Michael Moorer

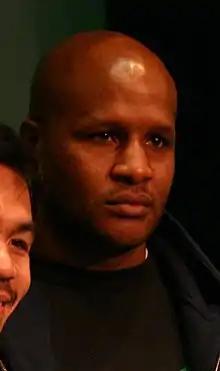
Moorer in 2009

Michael Lee Moorer (born November 12, 1967) is an American former professional boxer who competed from 1988 to 2008. He won a world championship on four occasions in two weight classes, having held the WBO light heavyweight title from 1988 to 1991; compiling 22 straight KOs in 22 fights and the WBO heavyweight title from 1992 to 1993; the unified WBA, IBF and lineal heavyweight titles in 1994; and regained the IBF heavyweight title again from 1996 to 1997 becoming a three-time heavyweight world champion.